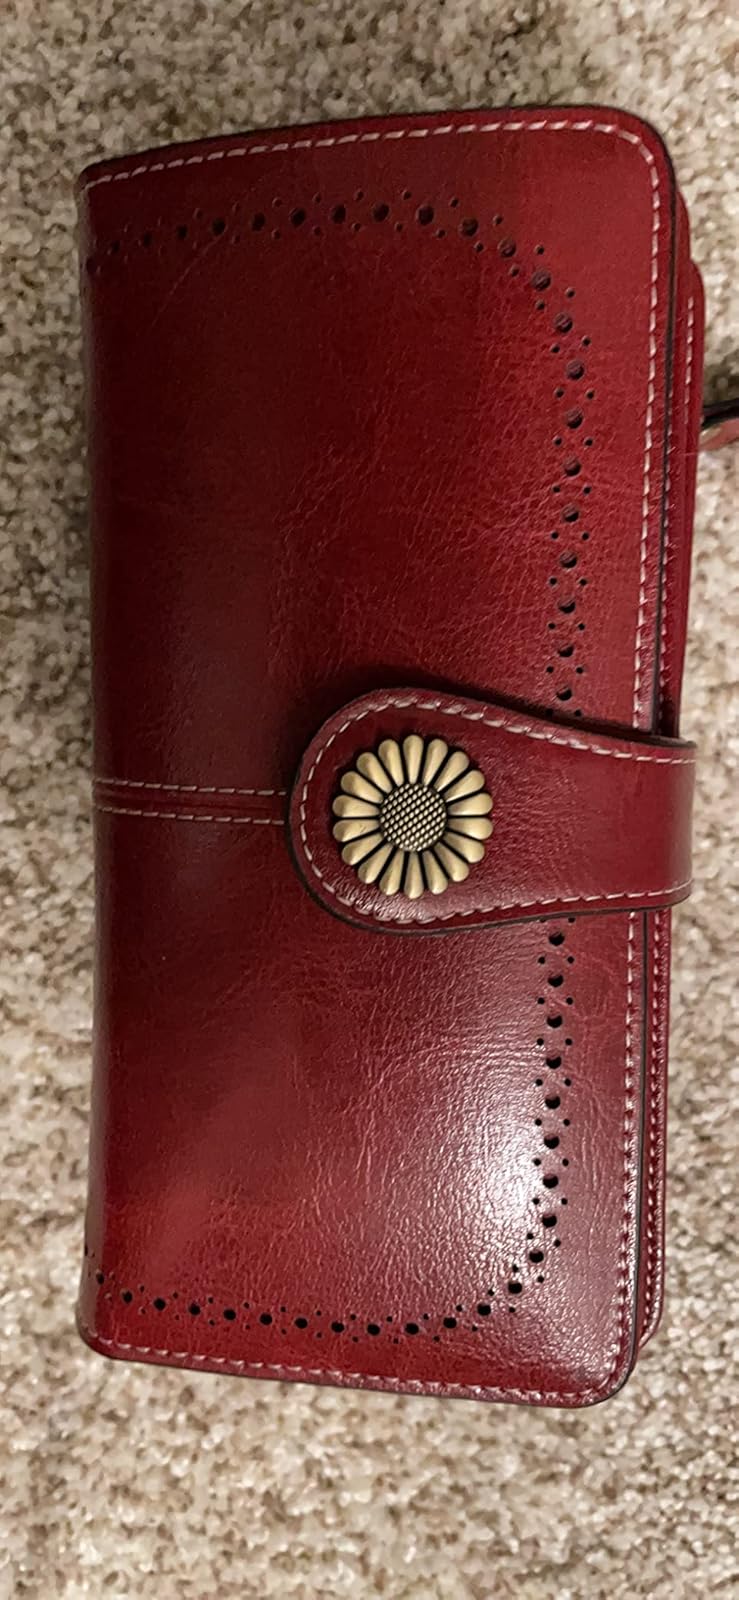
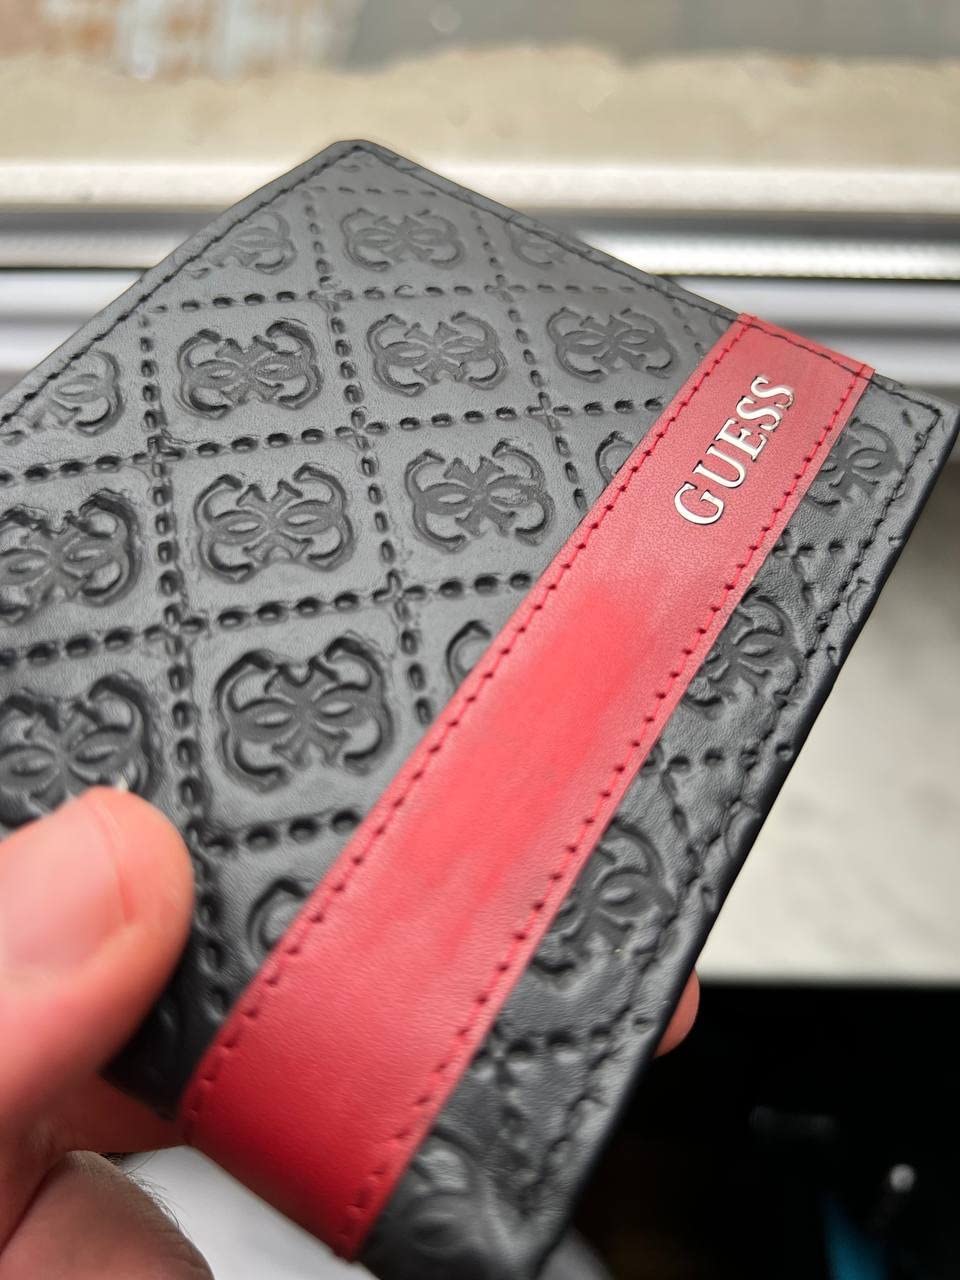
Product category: accessories_wallet
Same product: no